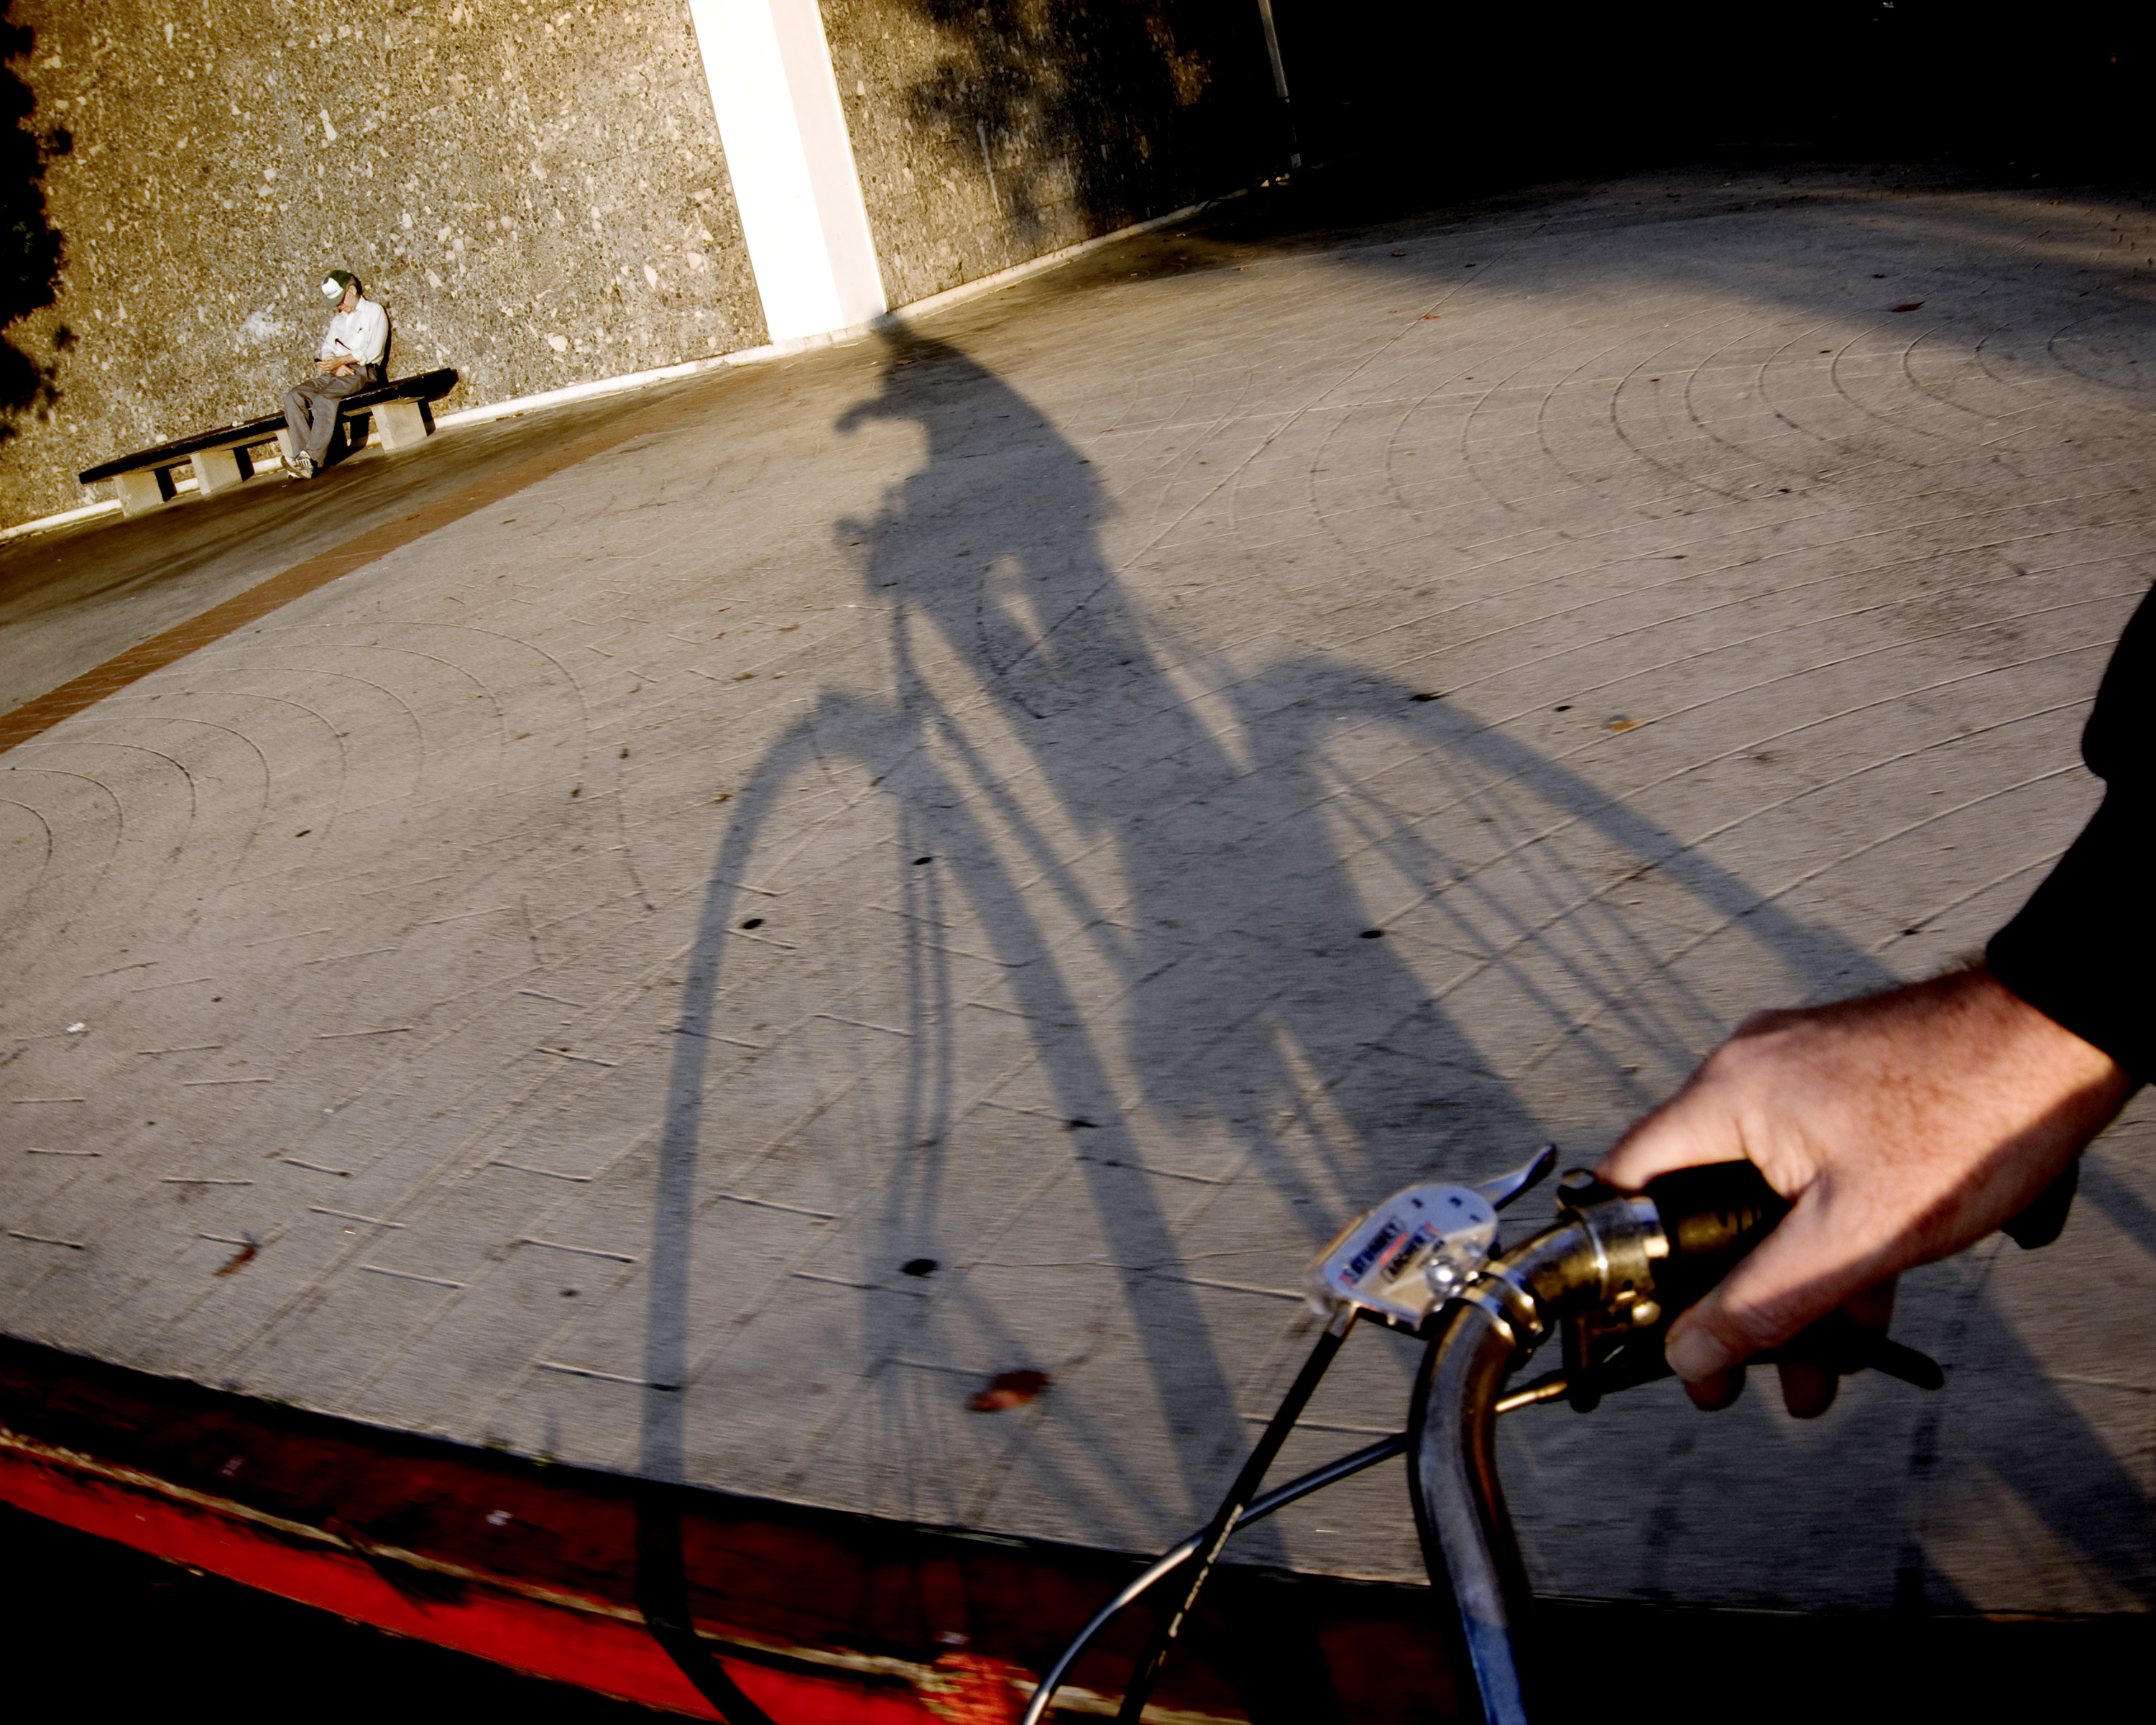
light, night, vehicle, color, darkness, sacramento, 3speed